Marc Aryan

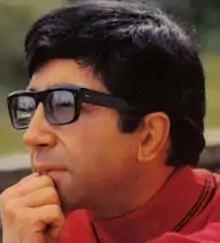

Henri Markarian, better known as Marc Aryan (14 November 1926 in Valence, France – 30 November 1985 in Ohain, Belgium), was a French-Belgian singer, songwriter, and record producer of Armenian descent born as a French citizen, who also acquired Belgian citizenship after a long residency in the country.